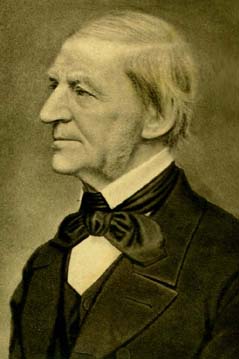
ราล์ฟ วอลโด เอเมอร์สัน

| name = ราล์ฟ วอลโด เอเมอร์สัน
| image = RWEmerson.jpg
| birth_date = 25 พฤษภาคม พ.ศ. 2346
| birth_place = บอสตัน, รัฐแมสซาชูเซตส์, สหรัฐอเมริกา
| death_date = 27 เมษายน พ.ศ. 2425
| death_place = คอนคอร์ด, รัฐแมสซาชูเซตส์, สหรัฐอเมริกา
| occupation = นักประพันธ์, นักปรัชญา, กวี
| movement = Transcendentalism
| influences = มิเชล เด มงแต็ง, พระเวท
| influenced = คอร์เค ลุยส์ บอร์เคส, ฟรีดริช นีทเชอ, เฮนรี เดวิด ทอโร
| signature = Appletons' Emerson Ralph Waldo signature.svg
ราล์ฟ วอลโด เอเมอร์สัน (, พ.ศ. 2346–2425) กวีและนักเขียนบทความ เกิดที่เมืองบอสตัน รัฐแมสซาชูเซตส์ สหรัฐอเมริกา ได้รับการศึกษาที่มหาวิทยาลัยฮาร์วาร์ดและเริ่มชีวิตด้วยการเป็นครู ต่อมาเมื่อ พ.ศ. 2372 ได้บวชเป็นพระที่โบสถ์ยูนิทาเรียนในเมืองบอสตัน แต่ด้วยการมีมุมมองที่ถูกมองว่าแปลก เป็นที่น่าถกเถียงกันมากจึงต้องสึก ในปี พ.ศ. 2376 เอเมอร์สันได้เดินทางท่องเที่ยวยุโรปและได้พบกับทอมัส คาร์ลีลย์ (Thomas Carlyle) ซึ่งได้ติดต่อกันอย่างใกล้ชิดต่อมาเป็นเวลาถึง 38 ปี ในปี พ.ศ. 2377 เอเมอร์สันได้ย้ายไปอยู่ที่เมืองคองคอร์ด รัฐแมสซาชูเซตส์และได้เริ่มแต่ง "บทร้อยแก้วกระทบอารมณ์" (Prose rhapsody) ชื่อ “"ธรรมชาติ (Nature)”"
เมื่อ พ.ศ. 2379 และบทกวีอื่น ๆ ที่สำคัญอีกหลายชิ้นงาน โดยเฉพาะเรื่อง “"การดำเนินชีวิต (The Conduct of life" – พ.ศ. 2403) เอเมอร์สันได้รับการยกย่องว่าเป็นนัก"อุตรวิสัย" หรือนักคิดเหนือธรรมชาติ (transcendentalist) ด้านปรัชญา เป็นนักถือเหตุถือผลทางศาสนาและเป็นผู้สนับสนุนอย่างแรงกล้าในด้านปัจเจกชน
== อ้างอิง ==
== แหล่งข้อมูลอื่น ==
*
* Works by Ralph Waldo Emerson in free audio format from LibriVox
* The Works of Ralph Waldo Emerson at RWE.org
* Representative Men from American Studies at the University of Virginia.
* The Works of Ralph Waldo Emerson transcendentalists.com
* The Enduring Significance of Emerson's Divinity School Address " – by John Haynes Holmes
* The Living Legacy of Ralph Waldo Emerson by Rev. Frank Schulman and Robert D. Richardson
* Tribute to Ralph Waldo Emerson – a hypertext guide, in English and in Italian
* Ralph Waldo Emerson complete Works at the University of Michigan
*
* Stanford Encyclopedia of Philosophy: " Ralph Waldo Emerson" – by Russell Goodman
* Quotes from Ralph Waldo Emerson at quotesquotations.com
* Internet Encyclopedia of Philosophy: " Ralph Waldo Emerson" – by Vince Brewton
หมวดหมู่:นักปรัชญาชาวอเมริกัน
หมวดหมู่:นักเขียนชาวอเมริกัน
หมวดหมู่:บุคคลจากบอสตัน
หมวดหมู่:นักจดบันทึกประจำวันชาวอเมริกัน